Bernardo Redín

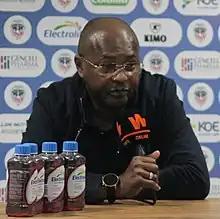
Redín as Cúcuta Deportivo manager

Bernardo Redín Valverde (born 26 February 1963 in Cali) is a Colombian football coach and former footballer who played as an attacking midfielder. He is the current manager of Colombian club Cúcuta Deportivo.